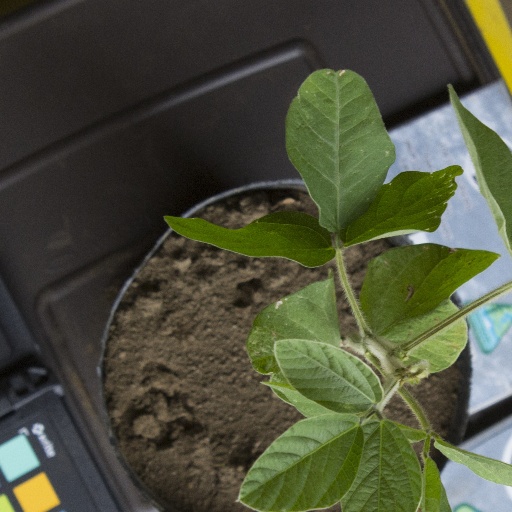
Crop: soybean